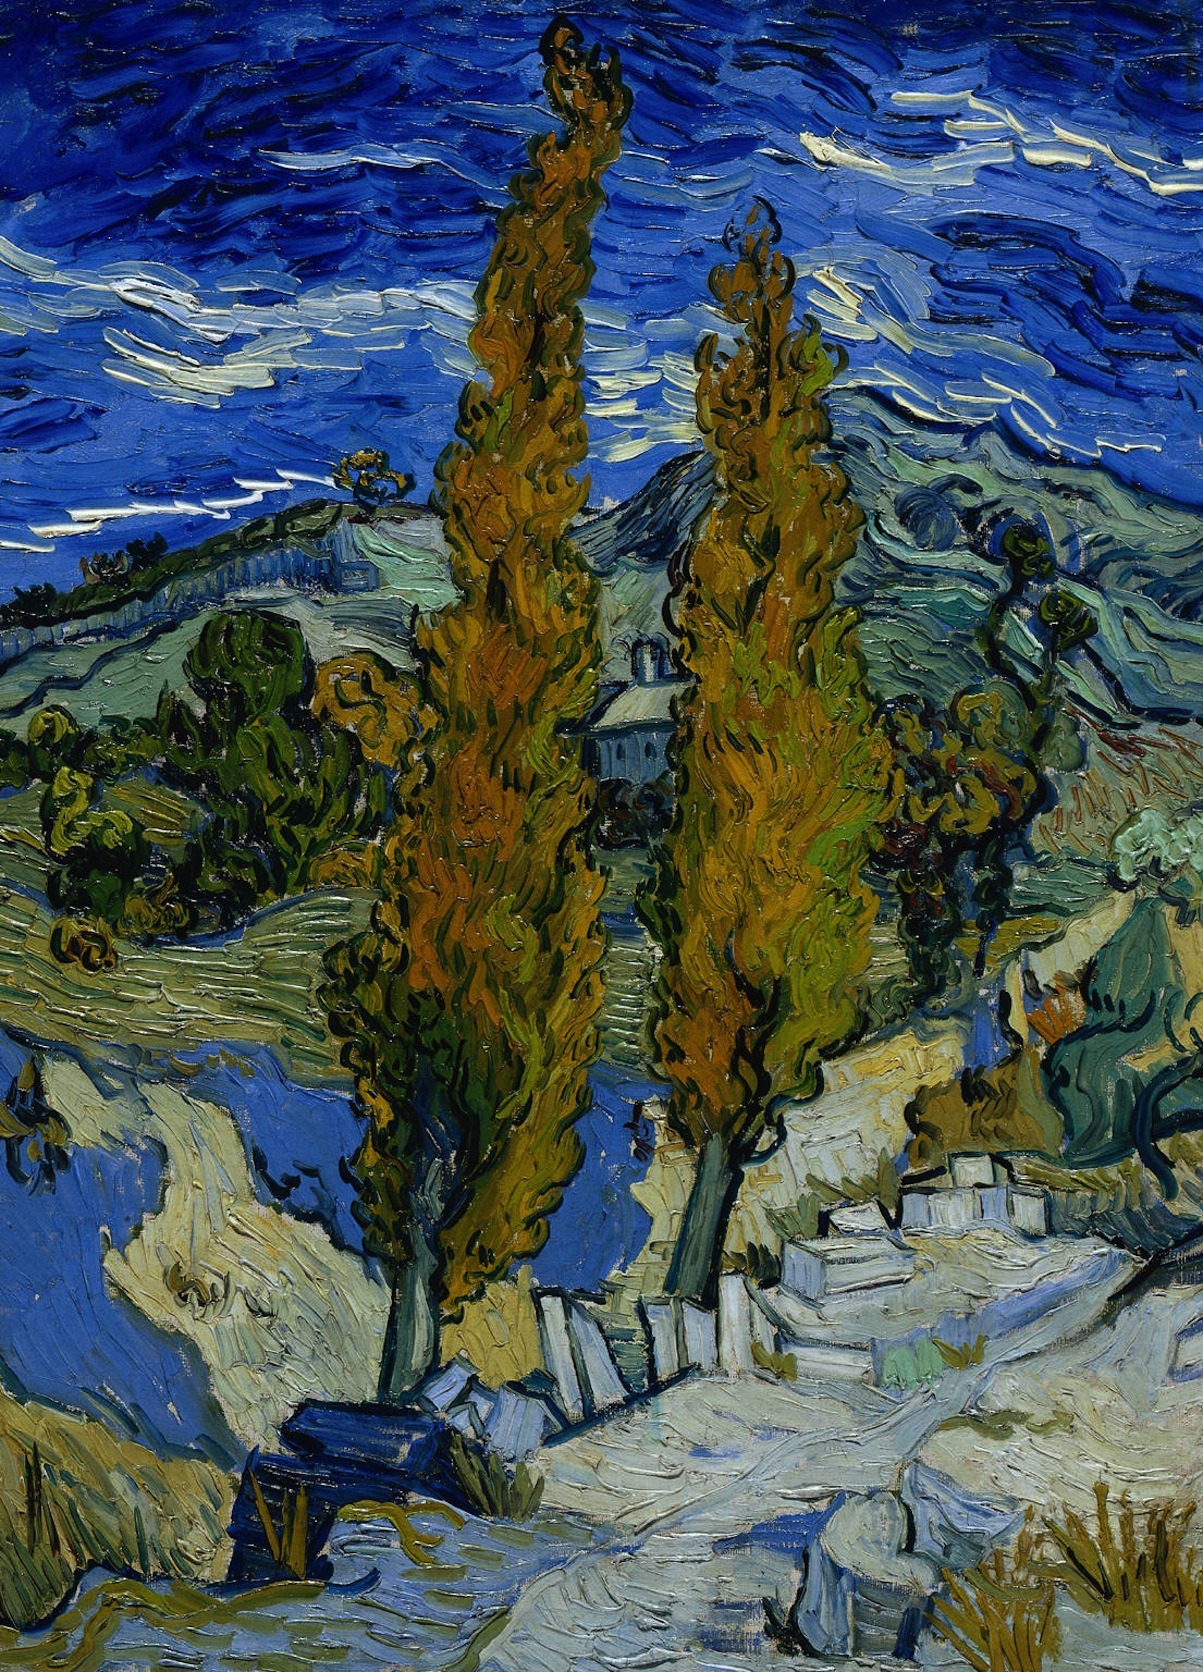
landscape, tree, nature, wilderness, mountain, sky, countryside, house, flower, country, stream, reflection, scenic, artistic, terrain, season, painting, trees, outside, art, clouds, geology, mountains, tundra, artistry, watercolor paint, vincent van gogh, oil on canvas, woody plant, land plant